The Werewolf of Fever Swamp

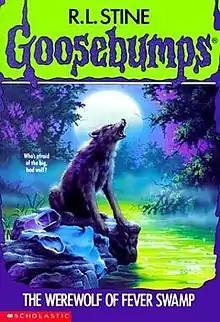
First edition cover

The Werewolf of Fever Swamp is the fourteenth book in the original "Goosebumps", the series of children's horror fiction novellas created and authored by R. L. Stine. The story follows Grady Tucker, who moves into a new house next to the Fever Swamp with his family. After a swamp deer is killed, his father believes Grady's dog is responsible, but Grady is convinced a werewolf is the culprit.